Fleshgod Apocalypse

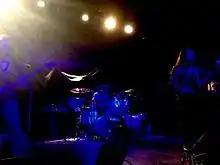
Fleshgod Apocalypse in 2013

Fleshgod Apocalypse's third album is entitled "Labyrinth", and was released on 16 August 2013, in Europe, and on 20 August 2013, in North America, by Nuclear Blast. "Labyrinth" was recorded with Stefano Morabito at 16th Cellar Studio. It features guest contributions, and is a concept album about the myth of Labyrinth of Knossos and its analogies to modern times.